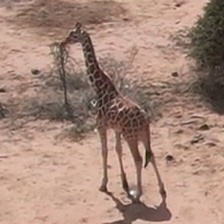
Pose orientation: back-left